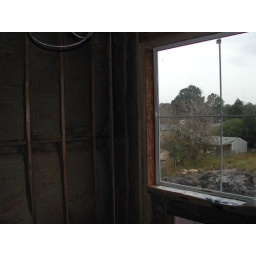
exterior wall and window in kitchen addition